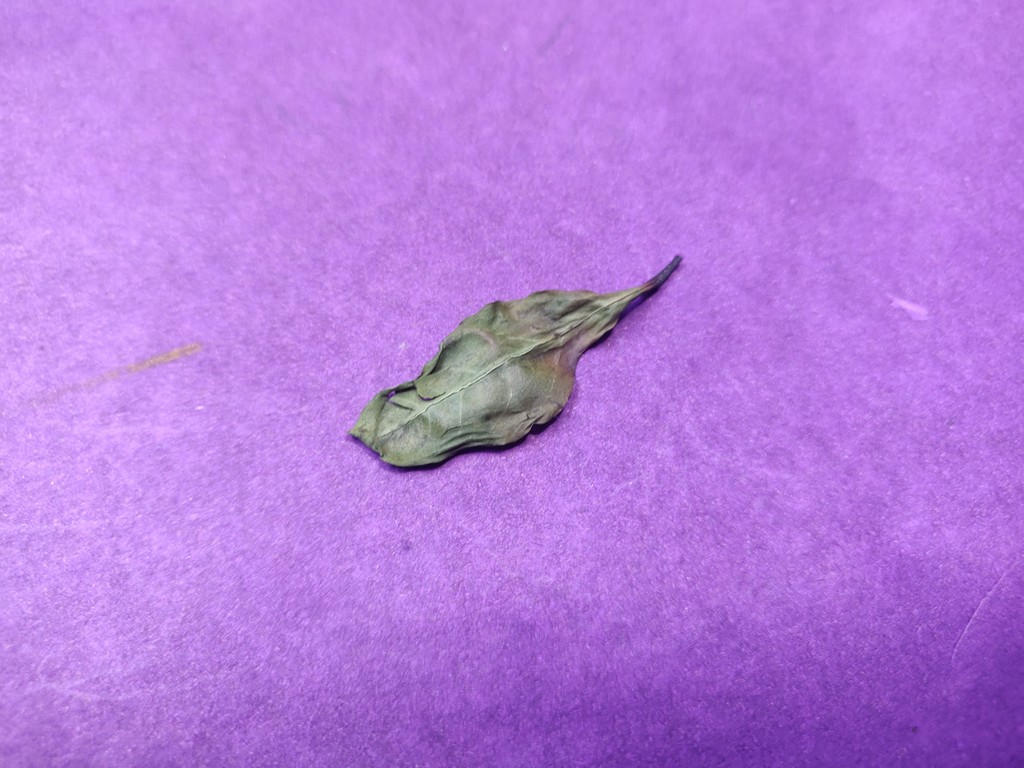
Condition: Dried
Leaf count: single
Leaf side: unknown